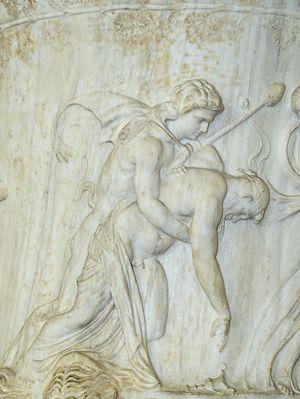
Un satyre (à gauche) portant thyrse et pardalide soutient un silène (à droite) ivre et couronné de lierre, dont le canthare à roulé par terre
Le vase Borghese est un cratère antique monumental découvert au XVIᵉ siècle dans les jardins de Salluste à Rome et dont la facture pourrait dater de 40 à 30 av.JC. Acheté par les Borghèses, qui lui donnent son nom, il est désormais au musée du Louvre à Paris.